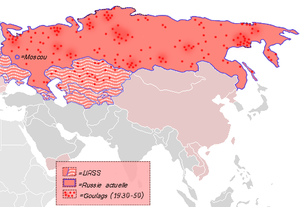
La ""Grande Purge"" de 1936."
Le Goulag est l’organisme central gérant les camps de travail forcé en Union soviétique. La police politique placée à la tête du système pénal développa le Goulag comme instrument de terreur et d'expansion industrielle. Cette administration pénitentiaire connut une croissance constante jusqu'à la mort de Staline, à mesure que de nouveaux groupes étaient incarcérés et déportés, et que ses prérogatives économiques se développaient.
La Sibérie est la partie de la Russie située en Asie : une immense région d'une surface de 13,1 millions de kilomètres carrés très peu peuplée. Située dans le centre et l'est de la Fédération de Russie, elle s’étend de l'Oural à l'ouest-nord-ouest jusqu'à l'océan Pacifique à l'est-nord-est et de l'océan Arctique au nord jusqu'aux monts Altaï situés au sud-sud-ouest entre le Kazakhstan et la Mongolie et jusqu'aux frontières mongoles et chinoises respectivement au sud-sud-est et à l'est-sud-est. Constituant la partie nord de l'Asie, la Sibérie représente 77 % de la surface de la Russie, mais seulement 27 % de sa population, et se caractérise par un climat froid et continental avec un paysage au relief modéré sillonné par d'énormes fleuves. Longtemps habitée par des populations pastorales de langues ouralo-altaïques, elle a été progressivement colonisée par l'Empire russe à partir du XVIIᵉ siècle. Le régime soviétique a poursuivi l'exploitation forestière et a débuté l'extraction minière, gazière et pétrolière au XXᵉ siècle.
L’URSS sous Staline est un État souvent présenté comme l'un des principaux exemples de régime totalitaire, modelé par un dirigeant qui disposait de la totalité des pouvoirs. Entre 1927 et 1929, Joseph Staline, secrétaire général du Parti communiste pan-soviétique des bolcheviks, achève de devenir le maître absolu du pays. Cela marque le début d’une transformation brutale et radicale de la société soviétique. En quelques années, le visage de l’URSS est profondément changé par la collectivisation intégrale des terres agricoles et par l’industrialisation « à toute vapeur » agencée par les très ambitieux plans quinquennaux, tandis que Staline devient l'objet d'un culte de la personnalité omniprésent.